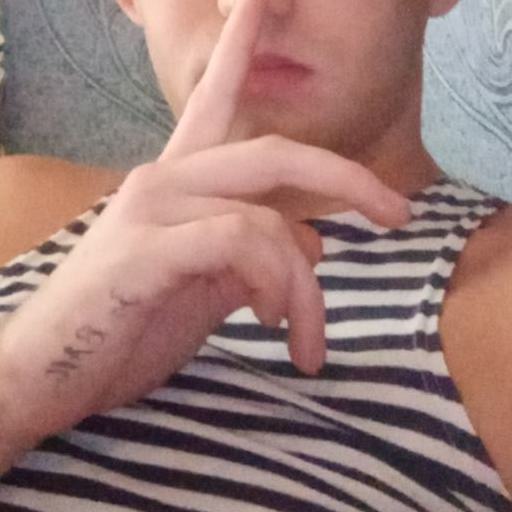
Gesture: mute